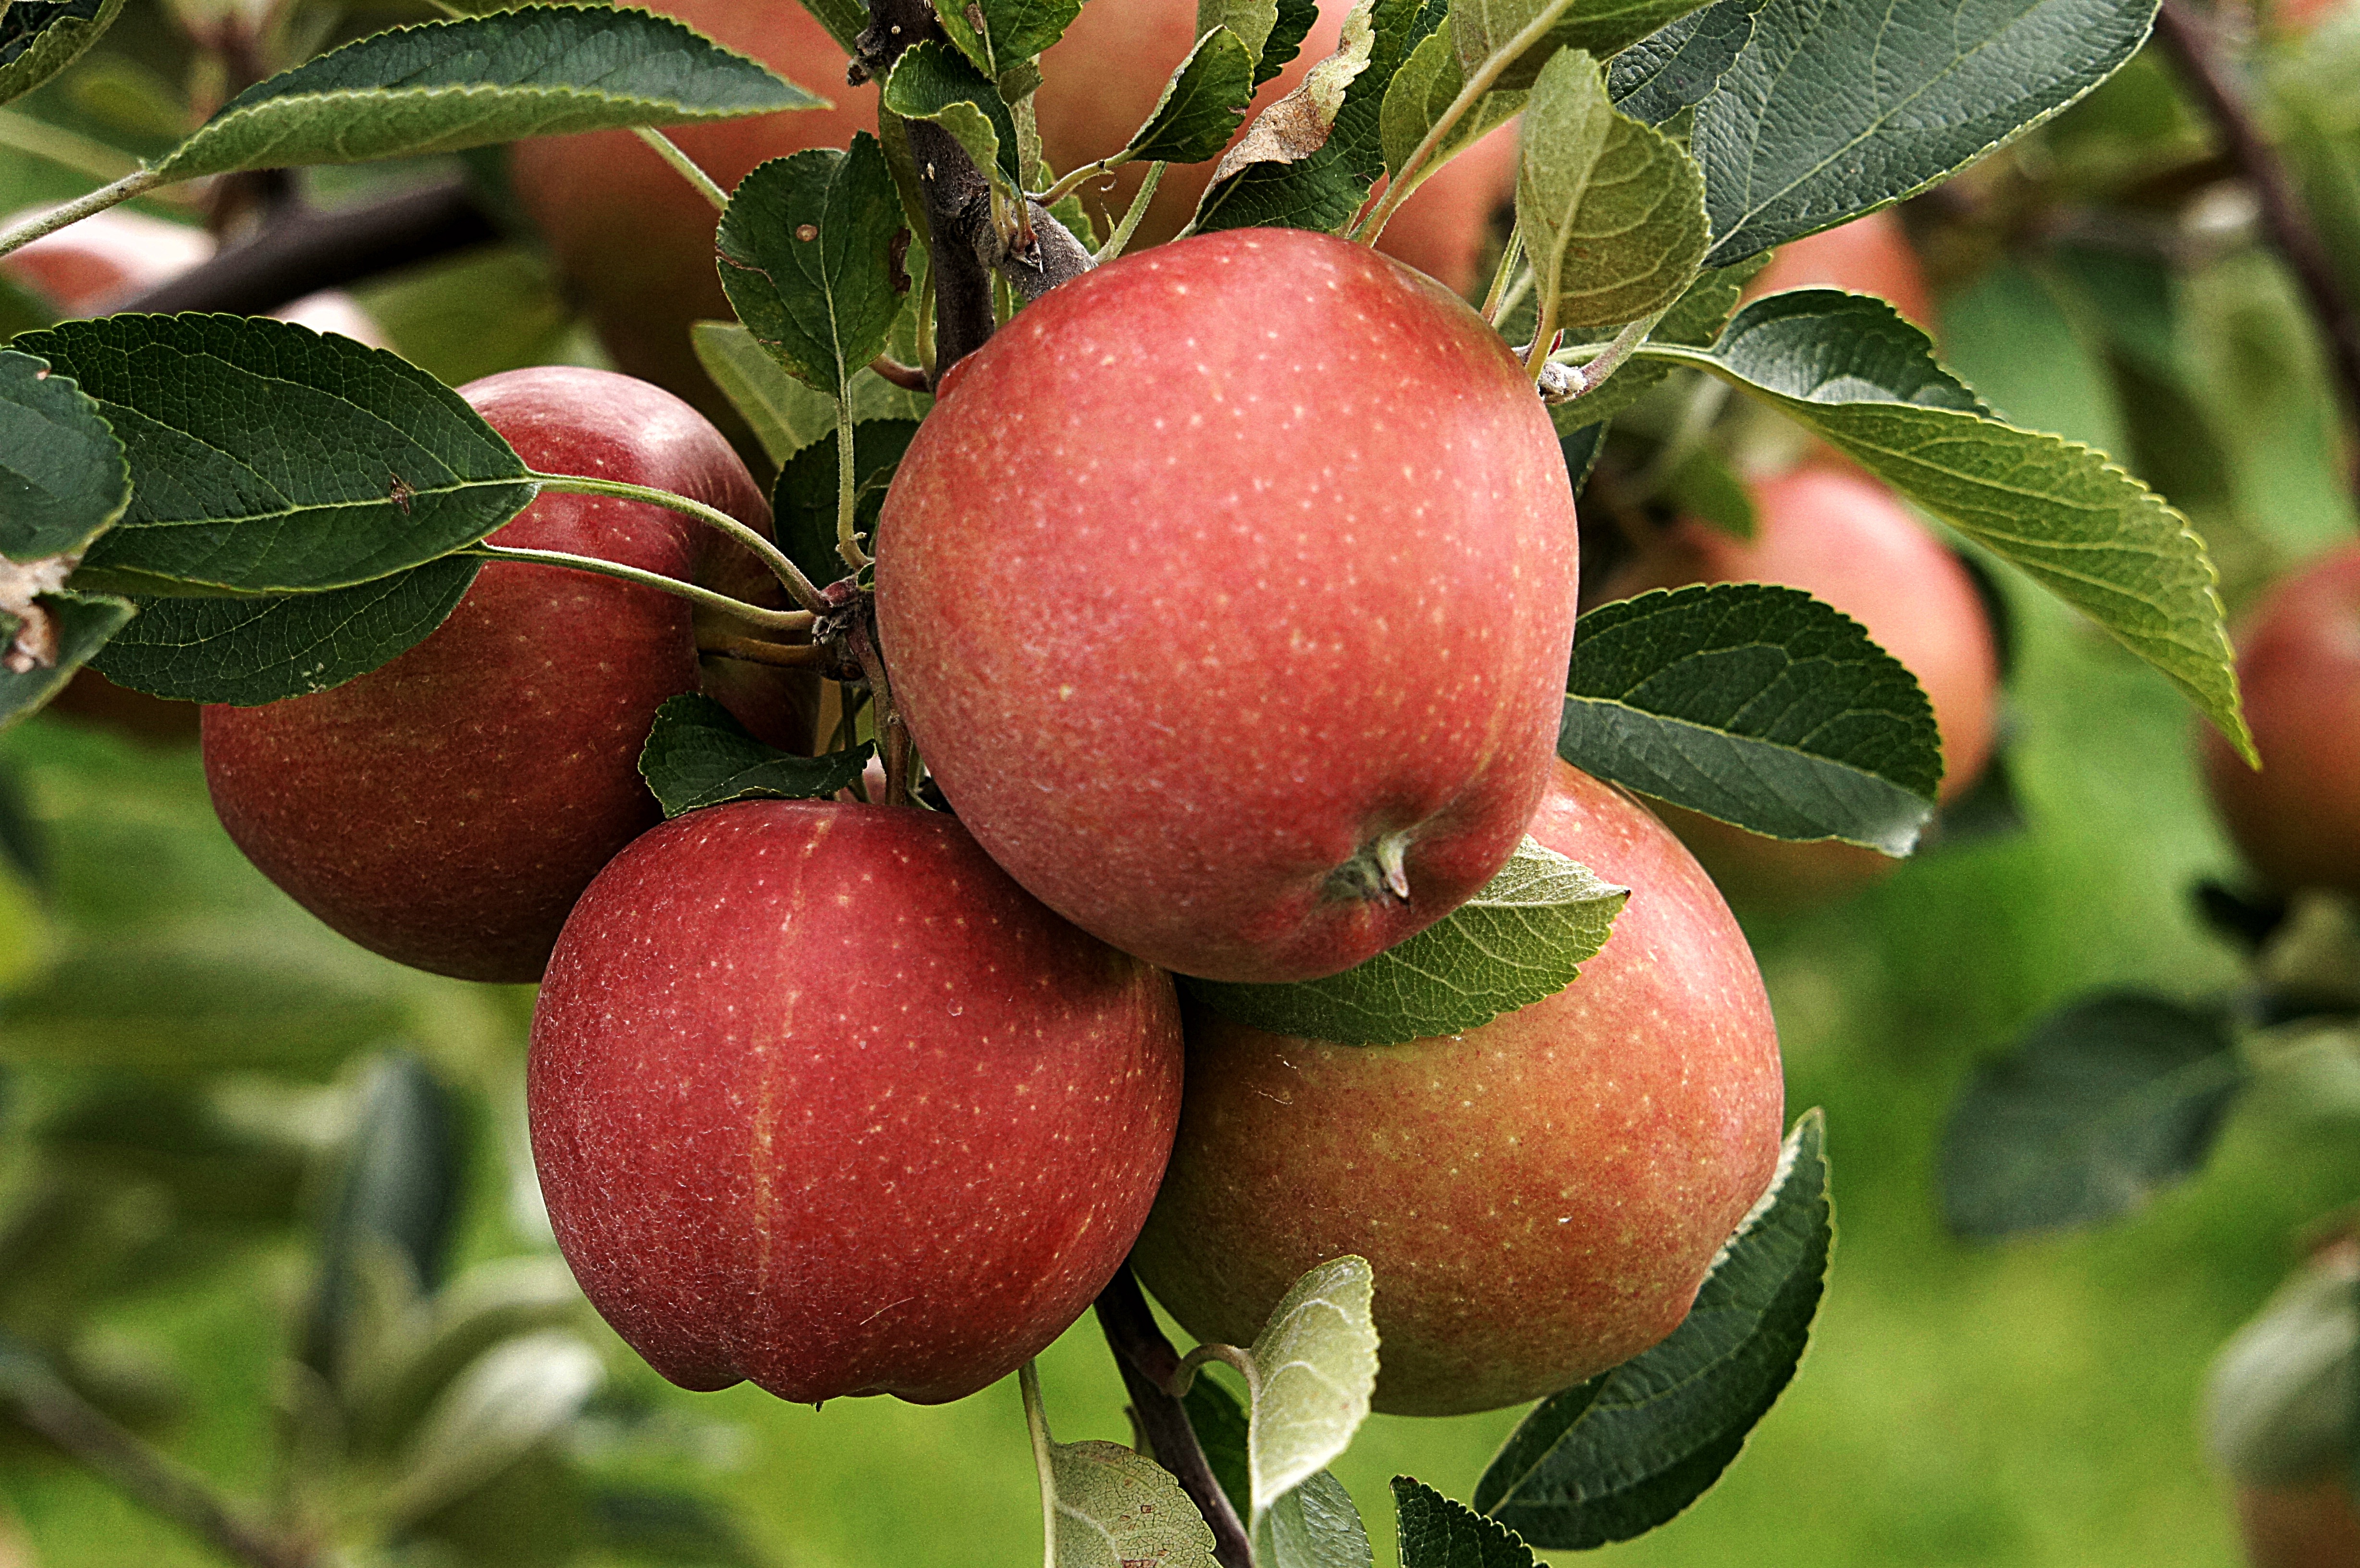
apple, nature, branch, plant, fruit, flower, food, red, harvest, produce, evergreen, autumn, agriculture, garden, healthy, shrub, fruit tree, vitamins, apple orchard, flowering plant, rose family, land plant, rose order